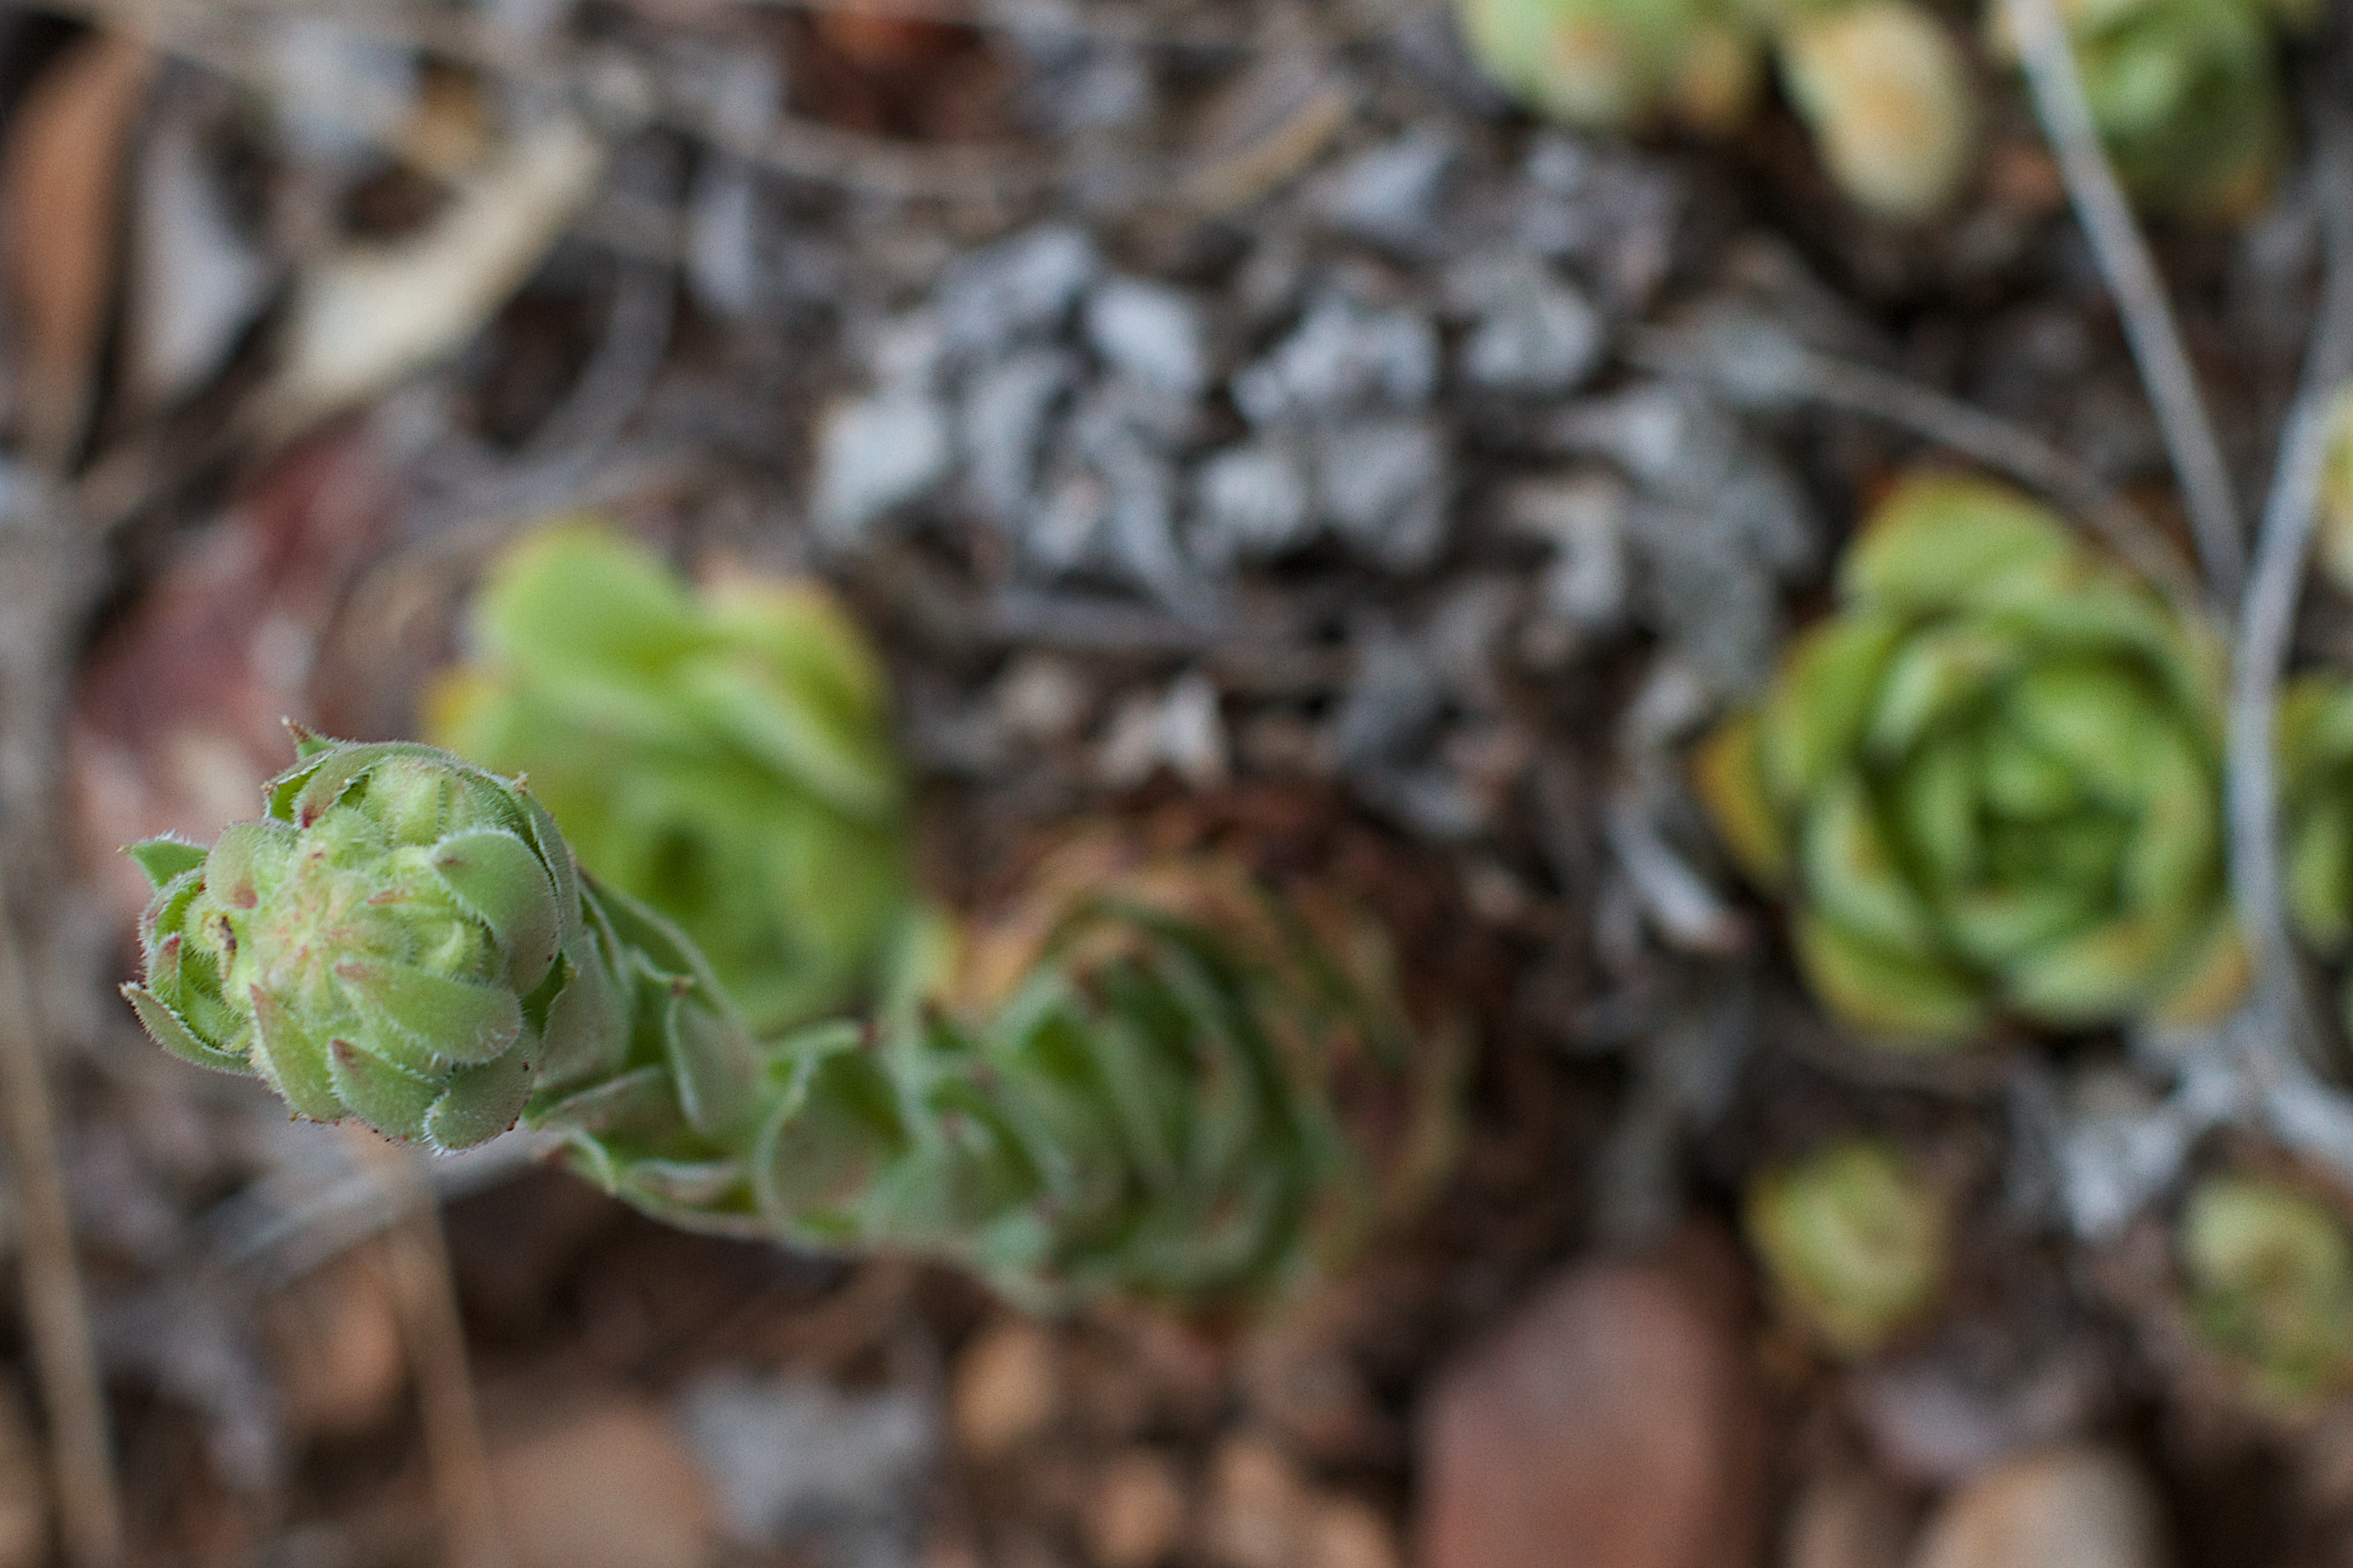
plant, leaf, flower, green, produce, soil, botany, garden, flora, flowering plant, land plant